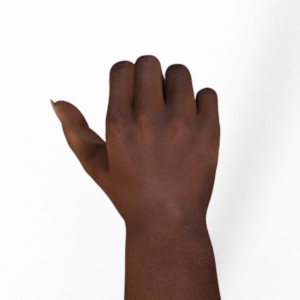
Label: rock